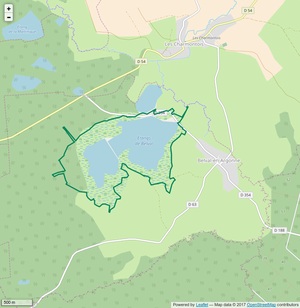
Périmètre de la RNR des étangs de Belval en Argonne.
La réserve naturelle régionale des étangs de Belval-en-Argonne est une réserve naturelle régionale située en Argonne, dans le département de la Marne et en région Grand Est. Classée en 2012, elle occupe une surface de 203,67 hectares.